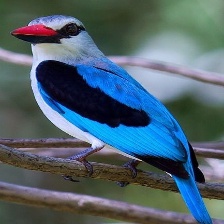
Species: WOODLAND KINGFISHER
Scientific name: HALCYON SENEGALENSIS